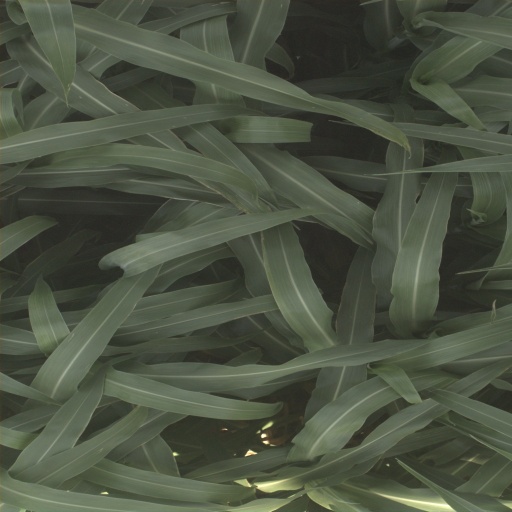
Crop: sorghum